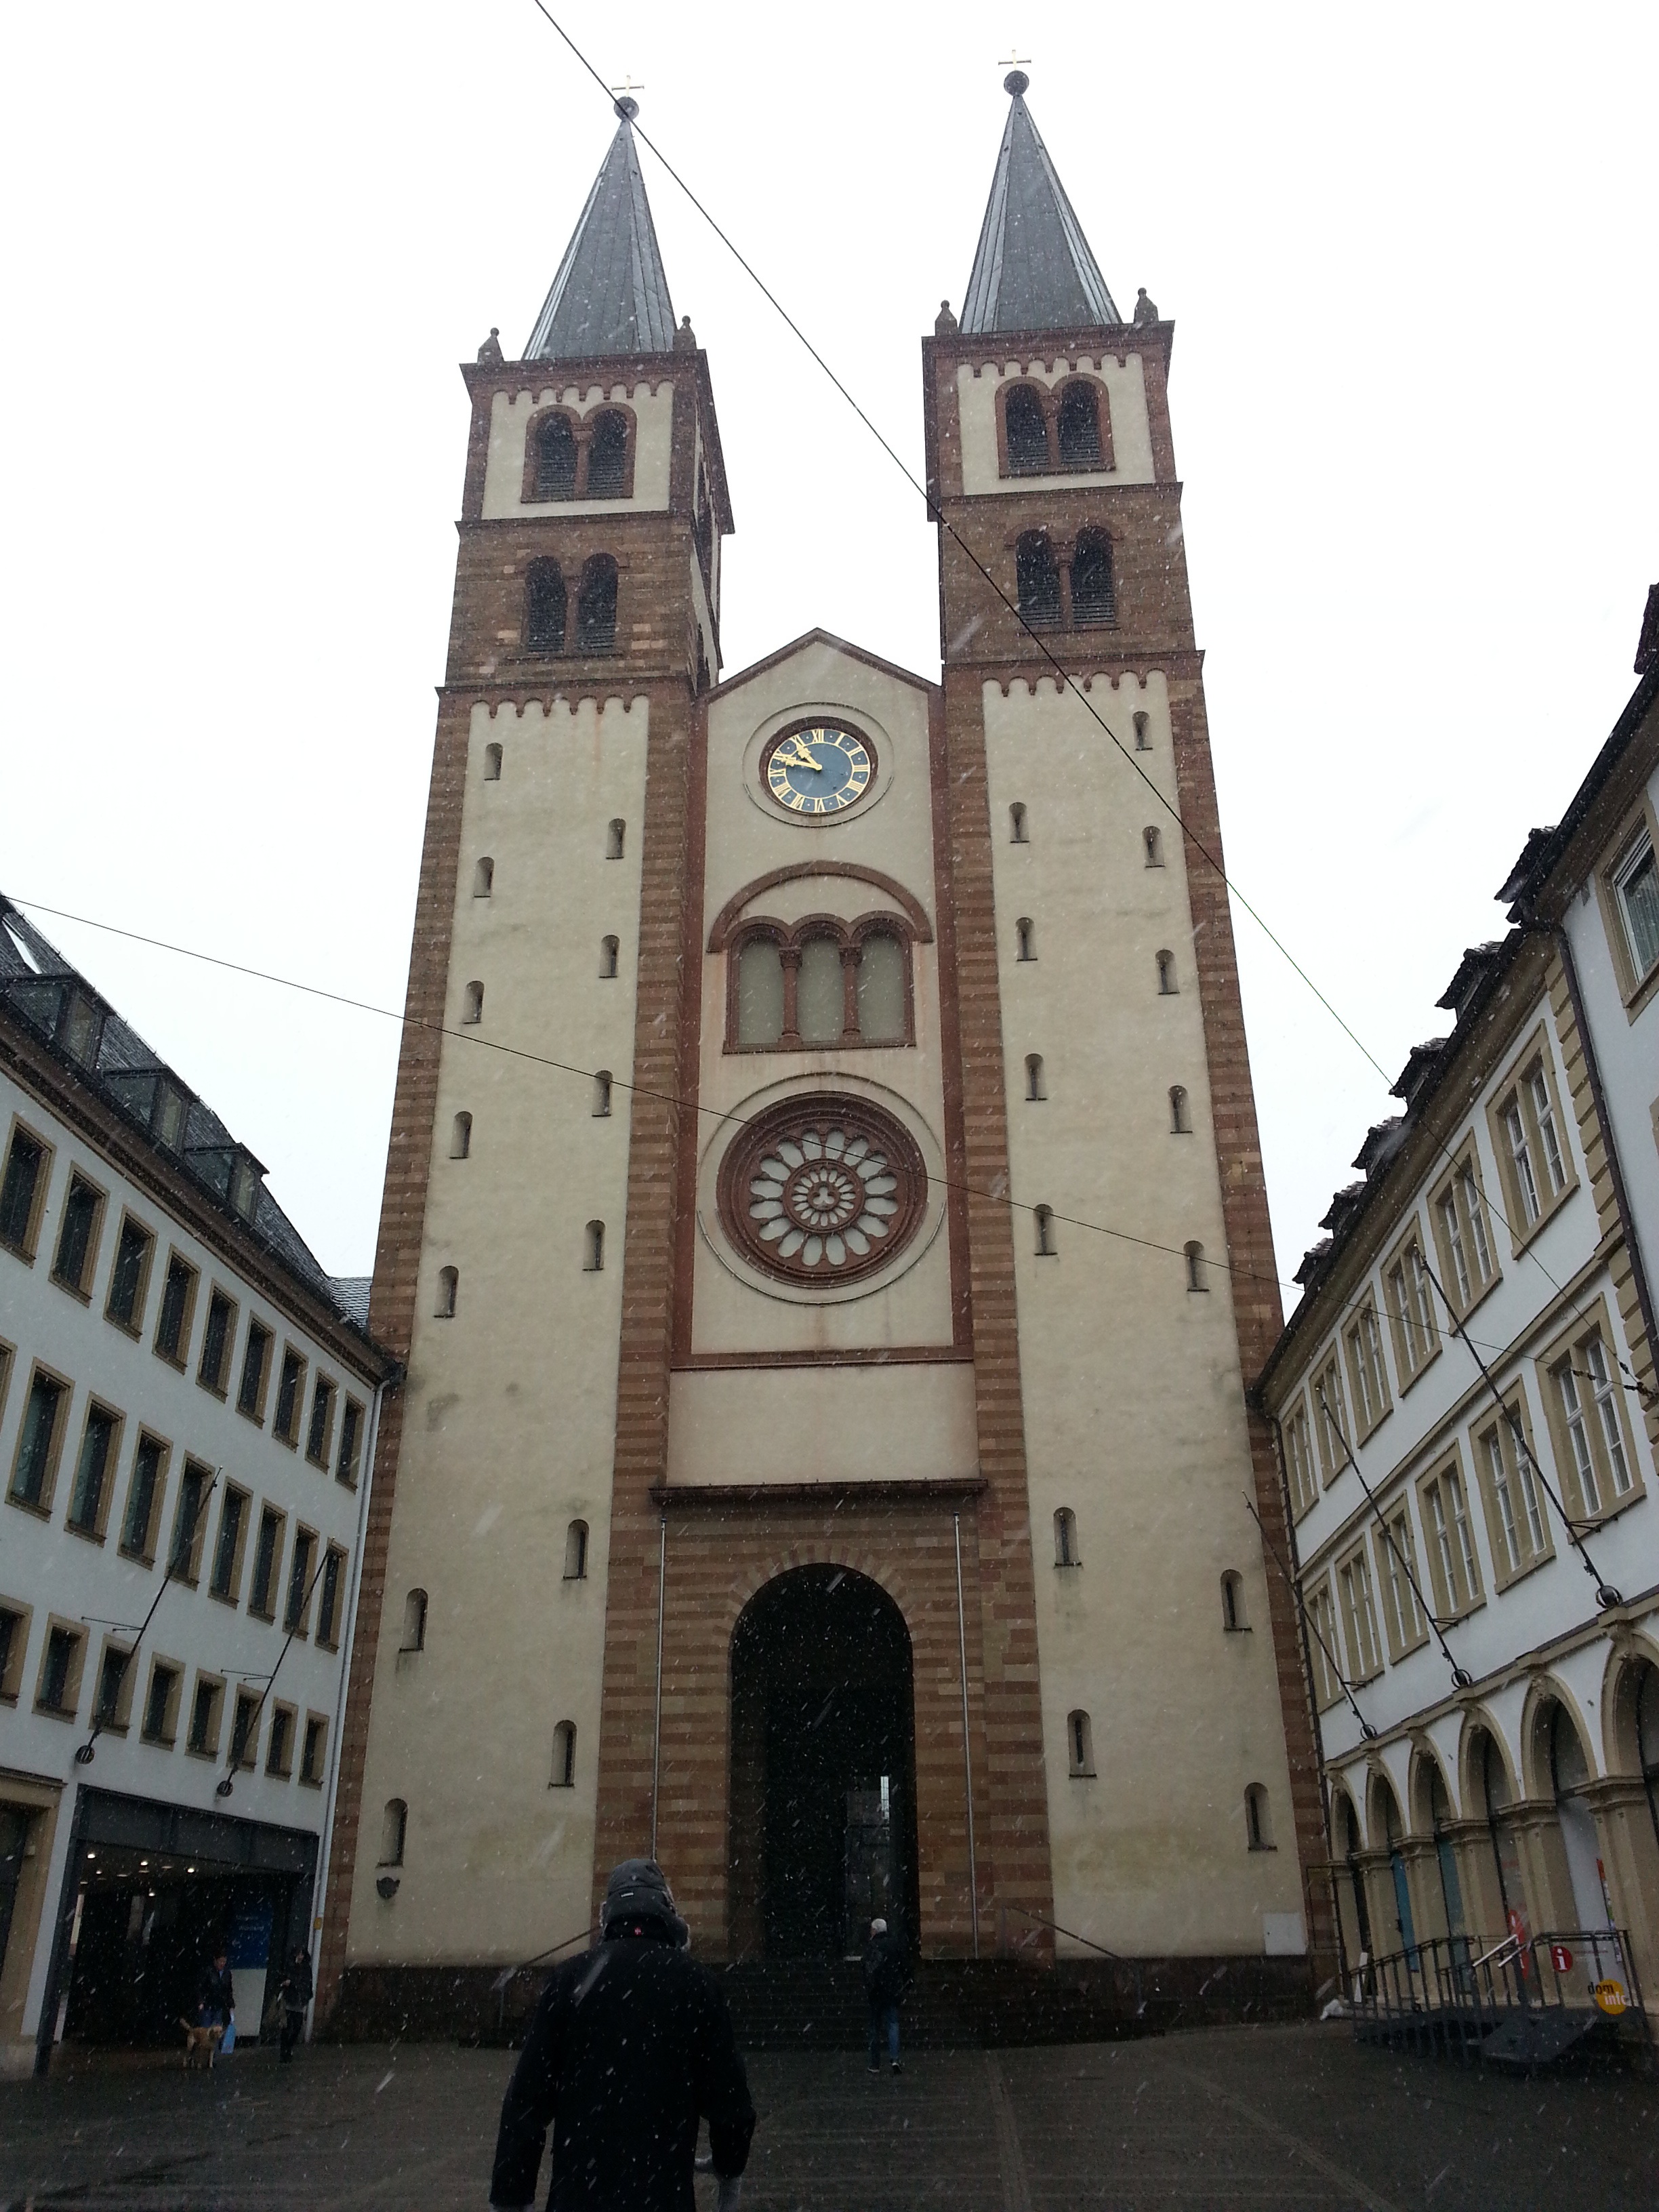
architecture, town, building, tower, plaza, landmark, facade, church, cathedral, place of worship, clock tower, bell tower, places of interest, old town, spire, steeple, basilica, dom, historically, gothic architecture, house of worship, w rzburg